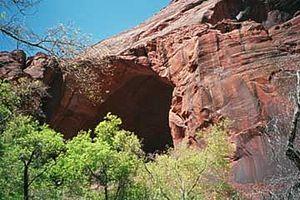
Cette liste des plus longues arches naturelles classe par longueur les arches naturelles en fonction de leur ouverture telle que définie par la Natural Arch and Bridge Society.